Red House eviction defense

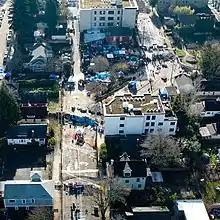
Overhead view of the Red House and its surroundings on December 12

Pauline and William Kinney sold the Red House to William Kinney, Jr. and his wife, who is Upper Skagit, in 1995. In the early 2000s, the younger Kinney family mortgaged their home, which had by that time been in their family for 65 years, in order to pay legal fees after their son was found guilty of killing a man and injuring his wife in 2002 while driving on a suspended driver's permit. The mortgage was from Freedom Mortgage Corporation in May 2002. In March 2004, they refinanced that loan with Beneficial Oregon Incorporated.